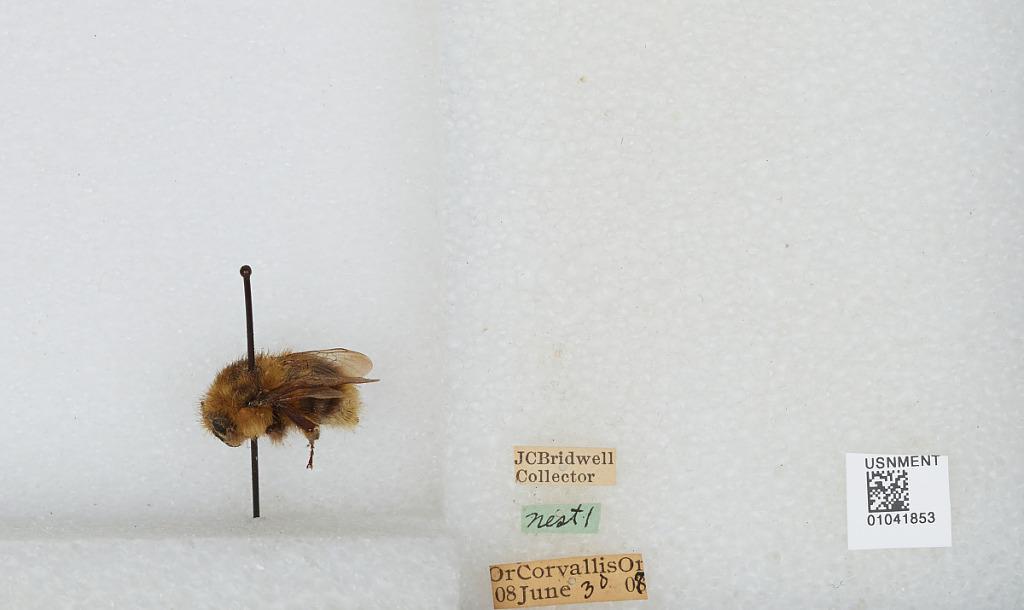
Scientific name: Bombus sp.
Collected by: J. Bridwell
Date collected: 1908-6-30
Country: United States
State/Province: Oregon
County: Benton
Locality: Corvallis
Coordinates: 44.57, -123.28